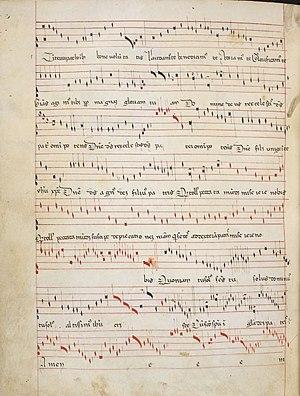
BL 29987
Polyphonic Music of the Fourteenth Century est un ouvrage constitué de 24 volumes, paru entre 1956 et 1991 aux Éditions de l'Oiseau-Lyre, qui présente en notation moderne le répertoire complet de la musique polyphonique du XIVᵉ siècle, soit plus de 2 000 pièces.